Alfred Smith Barnes

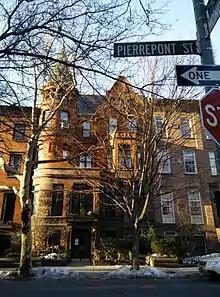
Barnes renovated the Brooklyn Heights townhouse at 114 Pierrepont Street

As a philanthropist, Barnes was a major benefactor of Cornell University, where he founded Barnes Hall, and was also associated with Fisk University in Tennessee. He supported academies and churches in Brooklyn as well, and contributed $3000 towards the construction of a building for the Long Island Historical Society.